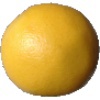
Label: Grapefruit White 1